Alverstone railway station

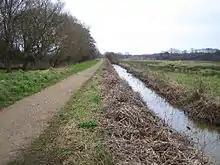
The track bed near Alverstone Station, which is now a cycle path.

The station house is now a private residence. It is a prominent landmark on the walking route and cycle path that runs through Borthwood Copse and into Alverstone Mead.